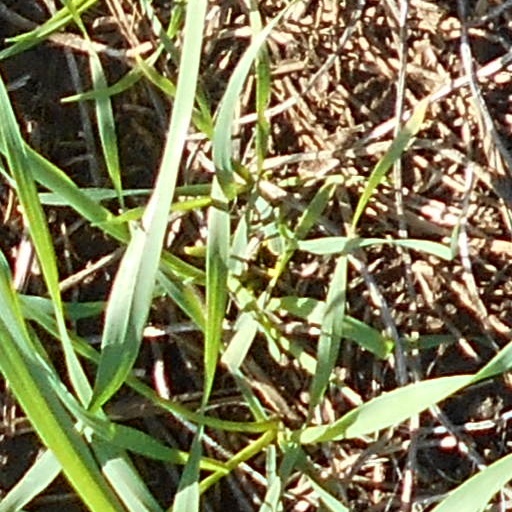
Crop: wheat